Deborah Stratman

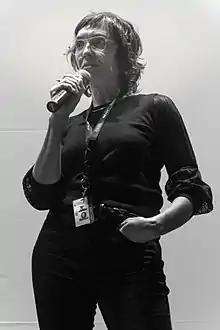
Deborah Stratman in FIC Valdivia, Chile 2017

Stratman's work has been exhibited internationally at venues including the 2004 Whitney Biennial, Museum of Modern Art, the Centre Georges Pompidou, Hammer Museum, Witte de With, Walker Art Center, Yerba Buena Center, ICA London, MCA Chicago, Walker Art Center, Wexner Center for the Arts, Museum of the Moving Image NY, Robert Flaherty Film Seminar, Anthology Film Archives, Pacific Film Archives, Los Angeles Film Forum, San Francisco Cinemateque, REDCAT Los Angeles, Gene Siskel Film Center, Harvard Film Archives, Her work has screened extensively at Film Festivals such as Rotterdam Int’l Film Festival, Oberhausen Short Film Festival, Ann Arbor Film Festival, Images Festival, Toronto Int’l Film Festival, New York Film Festival, and the Sundance Film Festival, and many others.